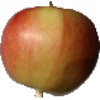
Label: Apple Red 2